2015 Preakness Stakes

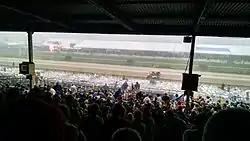
A thunderstorm before the race made the dirt track very muddy.

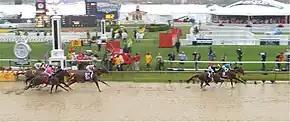
American Pharoah led throughout the race.

Immediately prior to post time, the skies opened up with a heavy downpour and thunder, changing the track conditions. The infield and grandstands were evacuated shortly before post time due to concerns about spectators being struck by lightning. The last time the Preakness had been run on a sloppy track was in 1983. American Pharoah was the only horse in the field to have previously won under such conditions, having won the Rebel Stakes on a sloppy track. He had the lead within the first quarter-mile and was challenged by Mr. Z early on, but held the lead on the inside throughout the race. He was challenged by Dortmund and then Divining Rod, but American Pharoah broke from the pack in the homestretch and won by seven lengths, as Tale of Verve made a strong rally to overtake Divining Rod to place. Firing Line slipped badly at the start and was eased in the stretch. Baffert commented on American Pharoah's race, "when I saw those ears go up [on the backside of the track], I thought, ‘Oh, yeah. Oh yeah.’” The win by American Pharoah set up an attempt for the Triple Crown for the second time in two years.